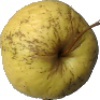
Label: Apple Golden 1